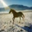
Label: horse